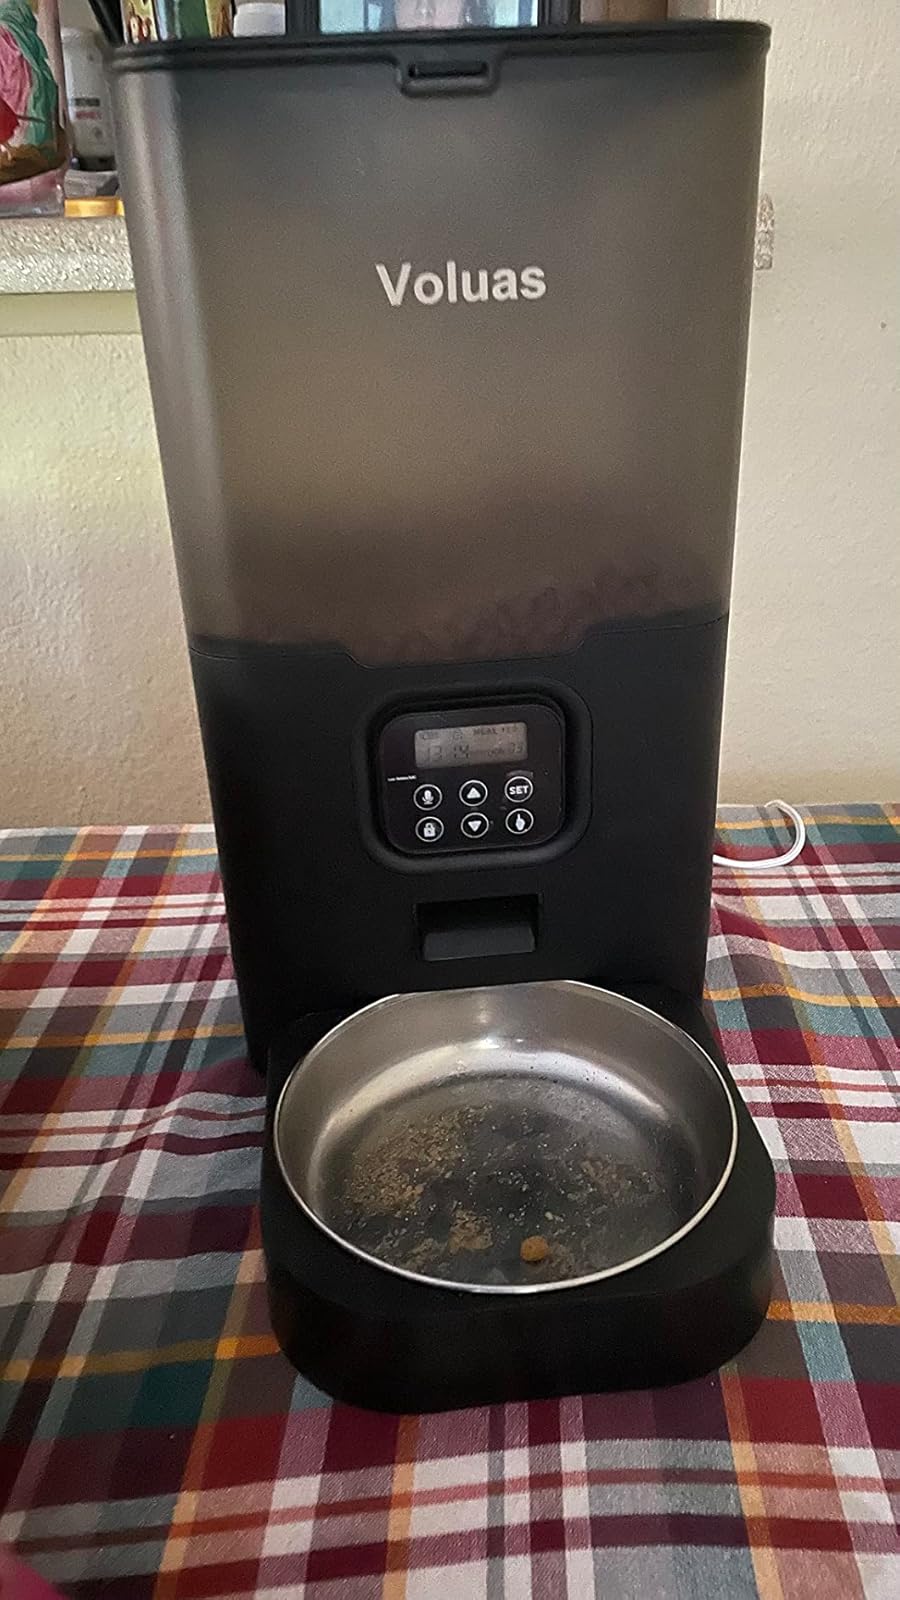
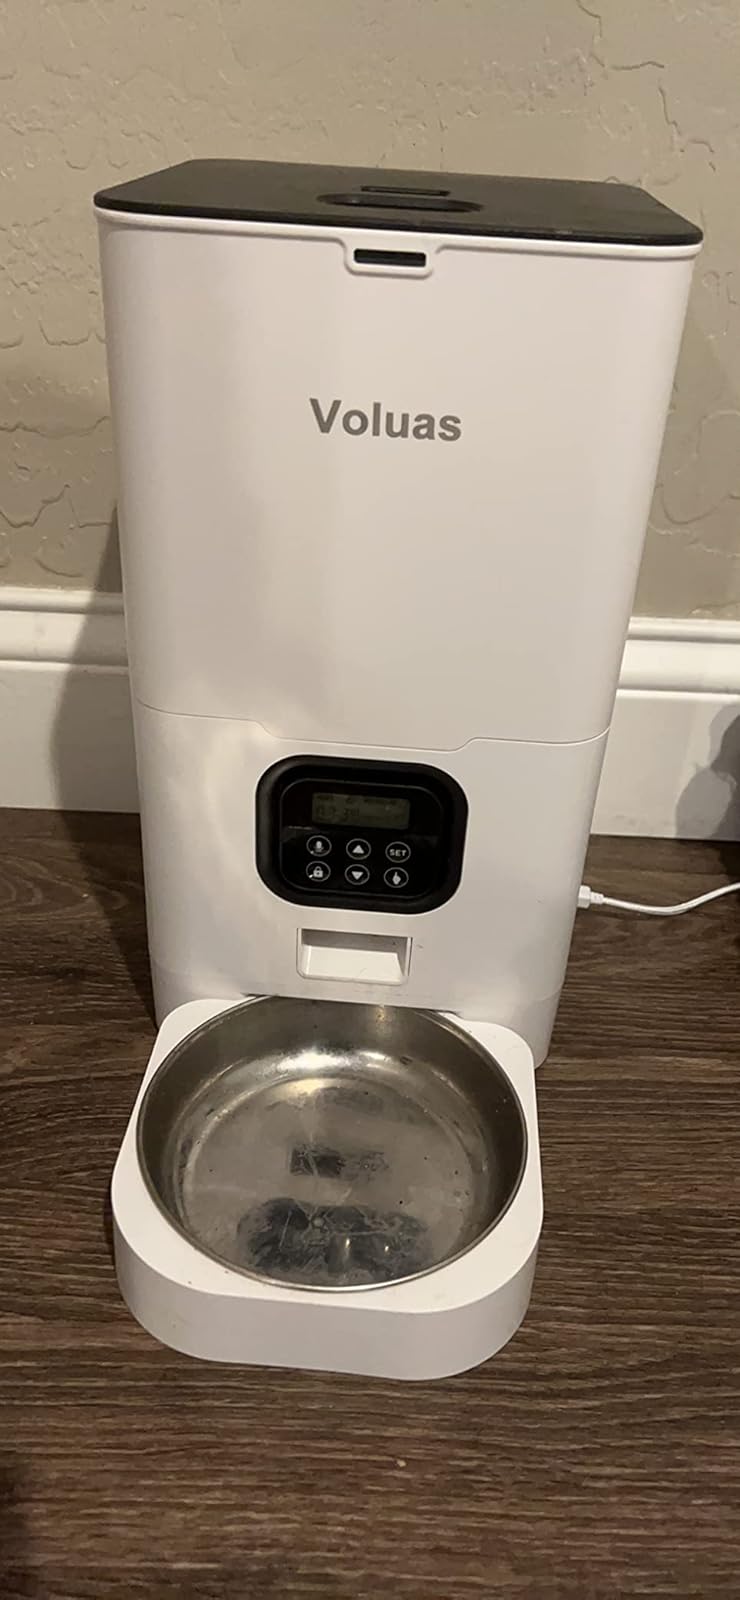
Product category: items_feeder
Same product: no